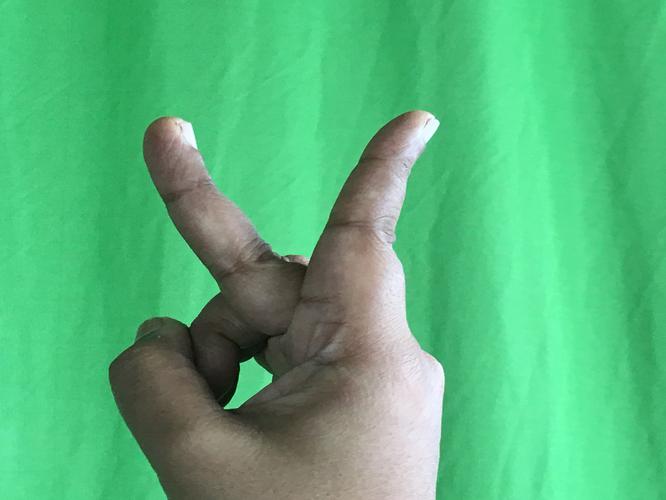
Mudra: Katrimukha
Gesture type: single_hand